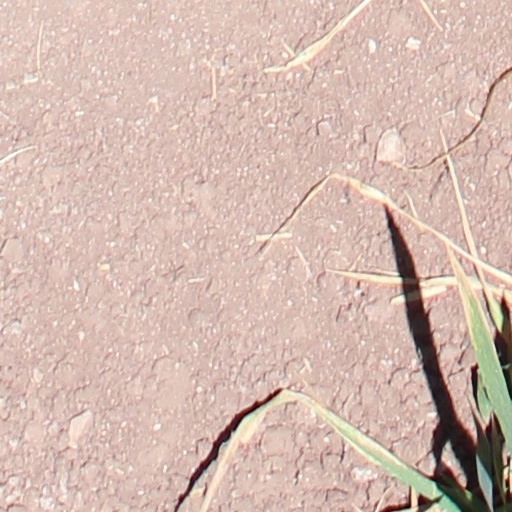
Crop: wheat